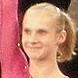
Age: 16